Jean-Baptiste Kibwe

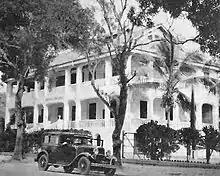
The Belgian Congo Bank in Léopoldville, around 1942.

Jean-Baptiste Kibwe was a Bwile, population group which mostly lives around Lake Mweru, Pweto territory. He attended primary school and four years of Catholic secondary school. Afterwards, he worked for the railway firm of the "Comité spécial du Katanga" (CSK) for a year. From 1948 to 1949, he was a clerk at the "Banque du Congo belge". In 1949, he became a civil servant working for the Belgian colonial administration until 1956. From 1954 to 1956, he was a judge at the municipal court of Élisabethville. In 1956, he quit the colonial administration to take up a mandate at the customary tribunal.